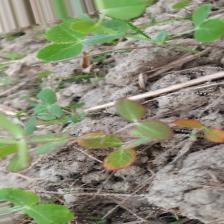
Label: Lentil Rust